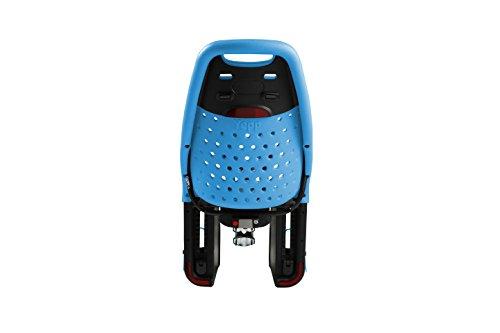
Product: Thule Yepp Maxi Child Bike Seat
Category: Sports & Outdoors | Outdoor Recreation | Cycling | Kids' Bikes & Accessories | Kids' Accessories
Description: Easy mounting of the child bike seat on the frame of your bike.
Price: $249.95
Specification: Product Dimensions:         11.8 x 11.8 x 11.8 inches ; 4.41 pounds    |Shipping Weight: 15.4 pounds (View shipping rates and policies)|Domestic Shipping: Item can be shipped within U.S.|International Shipping: This item can be shipped to select countries outside of the U.S.  Learn More|Shipping Advisory: This item must be shipped separately from other items in your order.  Additional shipping charges will not apply.|ASIN: B007FQT0MG|Item model number: 12020232|    #145    in Kids' Bike Accessories    |    #31    in Bike Child Seats